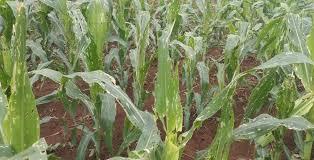
Hizi ni mahindi imepandwa kwa shamba wakati wakulima wanataka wapande mahindi yao shambani . Wanabidi watayarishe mashamba yao kabla wapande